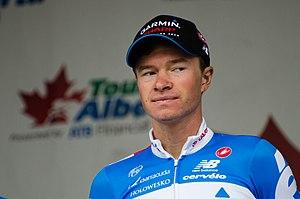
Benjamin « Ben » King, né le 22 mars 1989 à Richmond, est un coureur cycliste américain membre de l'équipe NTT Pro Cycling.
La saison 2014 de l'équipe cycliste Garmin-Sharp est la dixième de cette équipe.